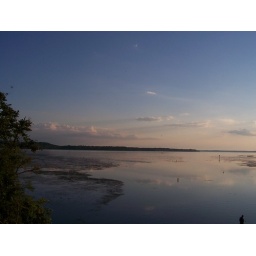
A small bridge afforded a lovely view of the river in the failing light.